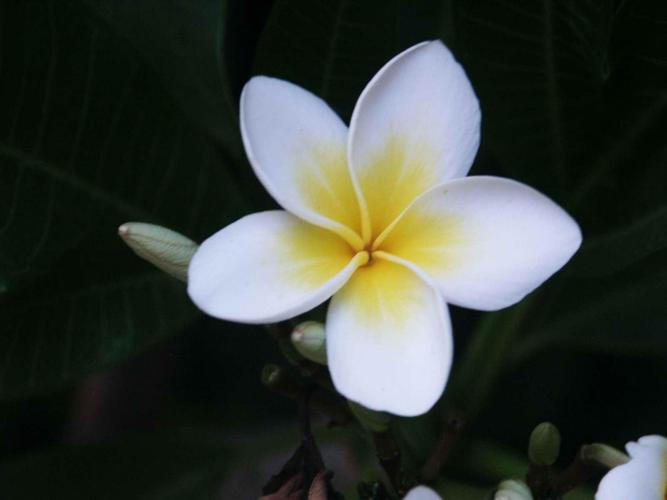
Label: frangipani